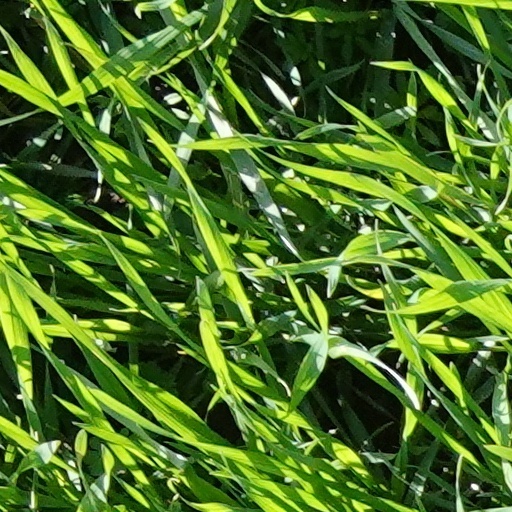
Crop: wheat